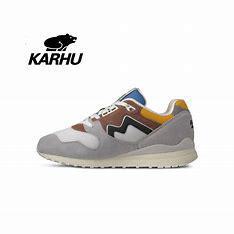
Brand: Karhu
Model: 100